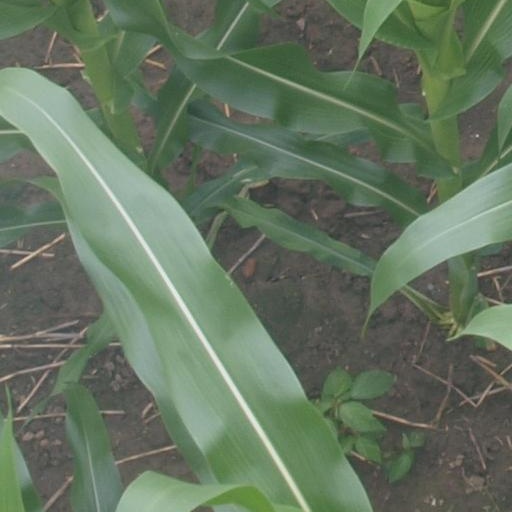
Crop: maize; corn